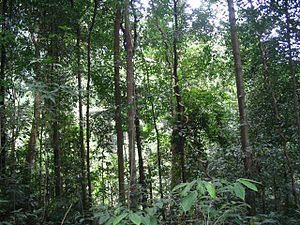
Bukit Timah Nature Reserve
Bukit Timah Nature Reserve
Bukit Timah Nature Reserve er et lille stykke oprindelig regnskov, et naturreservat på 1,64 km² i Singapore. Det ligger tæt på staten Singapores geografiske centrum og kun 12 km fra bycenteret. Kun én anden storby i verden har tropisk regnskov indenfor bygrænsen, Tijuca Forest i Rio de Janeiro. Midt i reservatet ligger 163 m høje Bukit Timah Hill, som er det højeste punkt i staten Singapore.